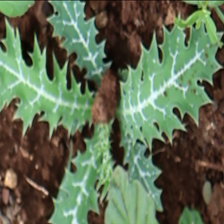
Weed species: Bilayat_(Mexicana_Argemone)